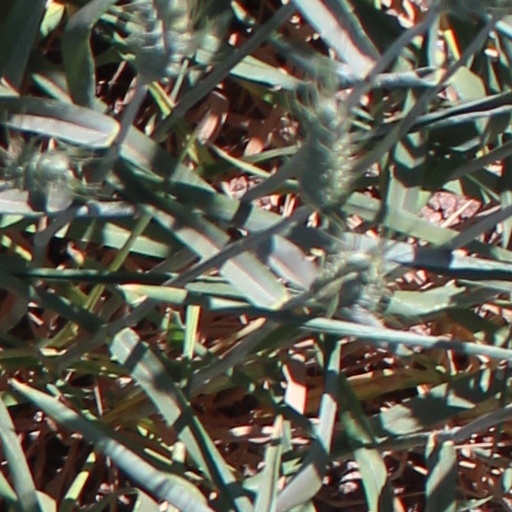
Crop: wheat